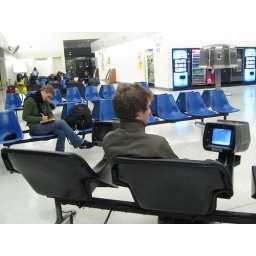
The Animal (Rob Schneider) is really profound and post-modern when it's in black and white on a 6 inch screen.